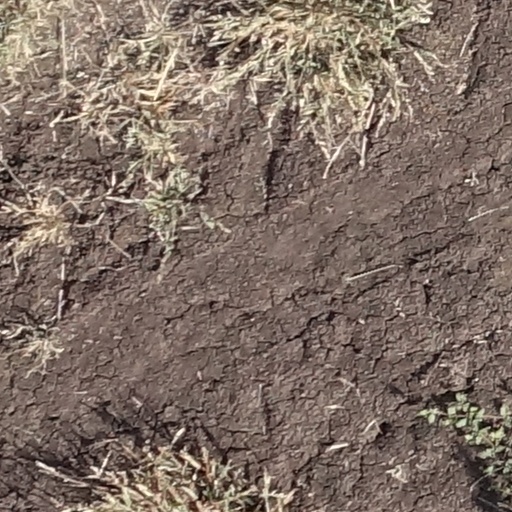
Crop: sorghum